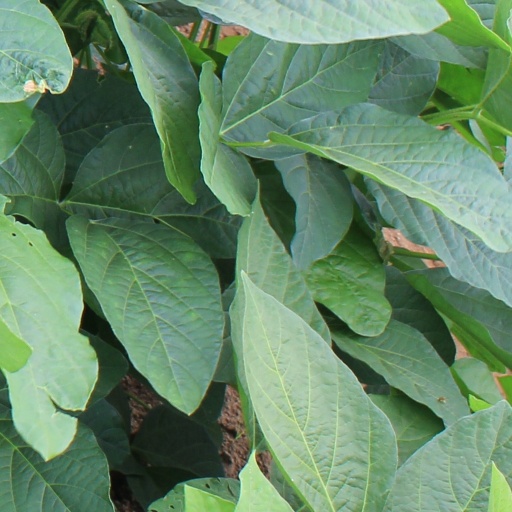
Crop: soybean